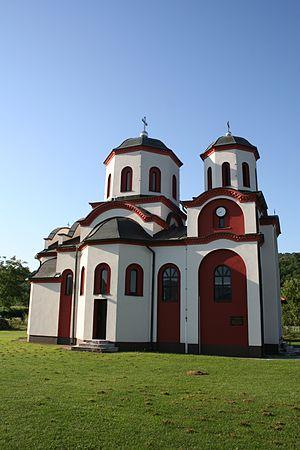
Joševa est une localité de Serbie située sur le territoire de la Ville de Loznica, district de Mačva. Au recensement de 2011, elle comptait 1 030 habitants.
L'éparchie de Šabac est une circonscription de l'Église orthodoxe serbe. Elle a son siège à Šabac et, en 2016, elle a à sa tête l'évêque Lavrentije.